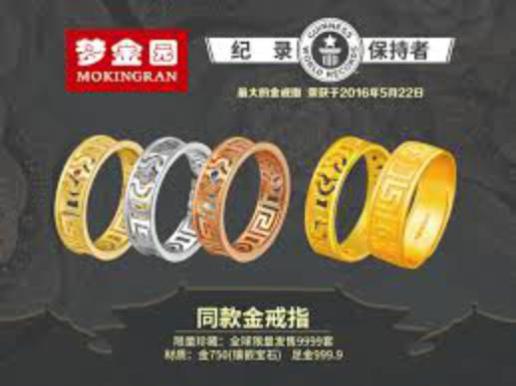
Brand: mokingran
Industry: Necessities